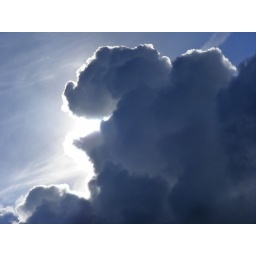
The sun behind storm clouds , gathering in the sky above Hartlepool Marina , in the North East of England.